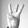
ASL letter: W